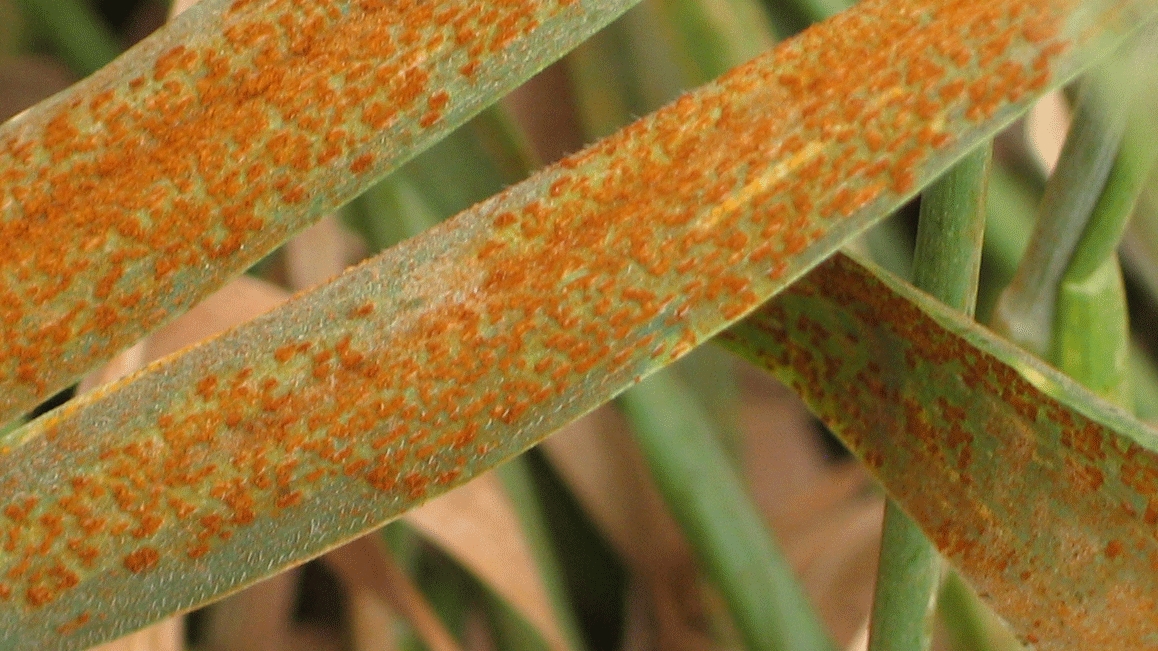
Label: Wheat___Brown_Rust